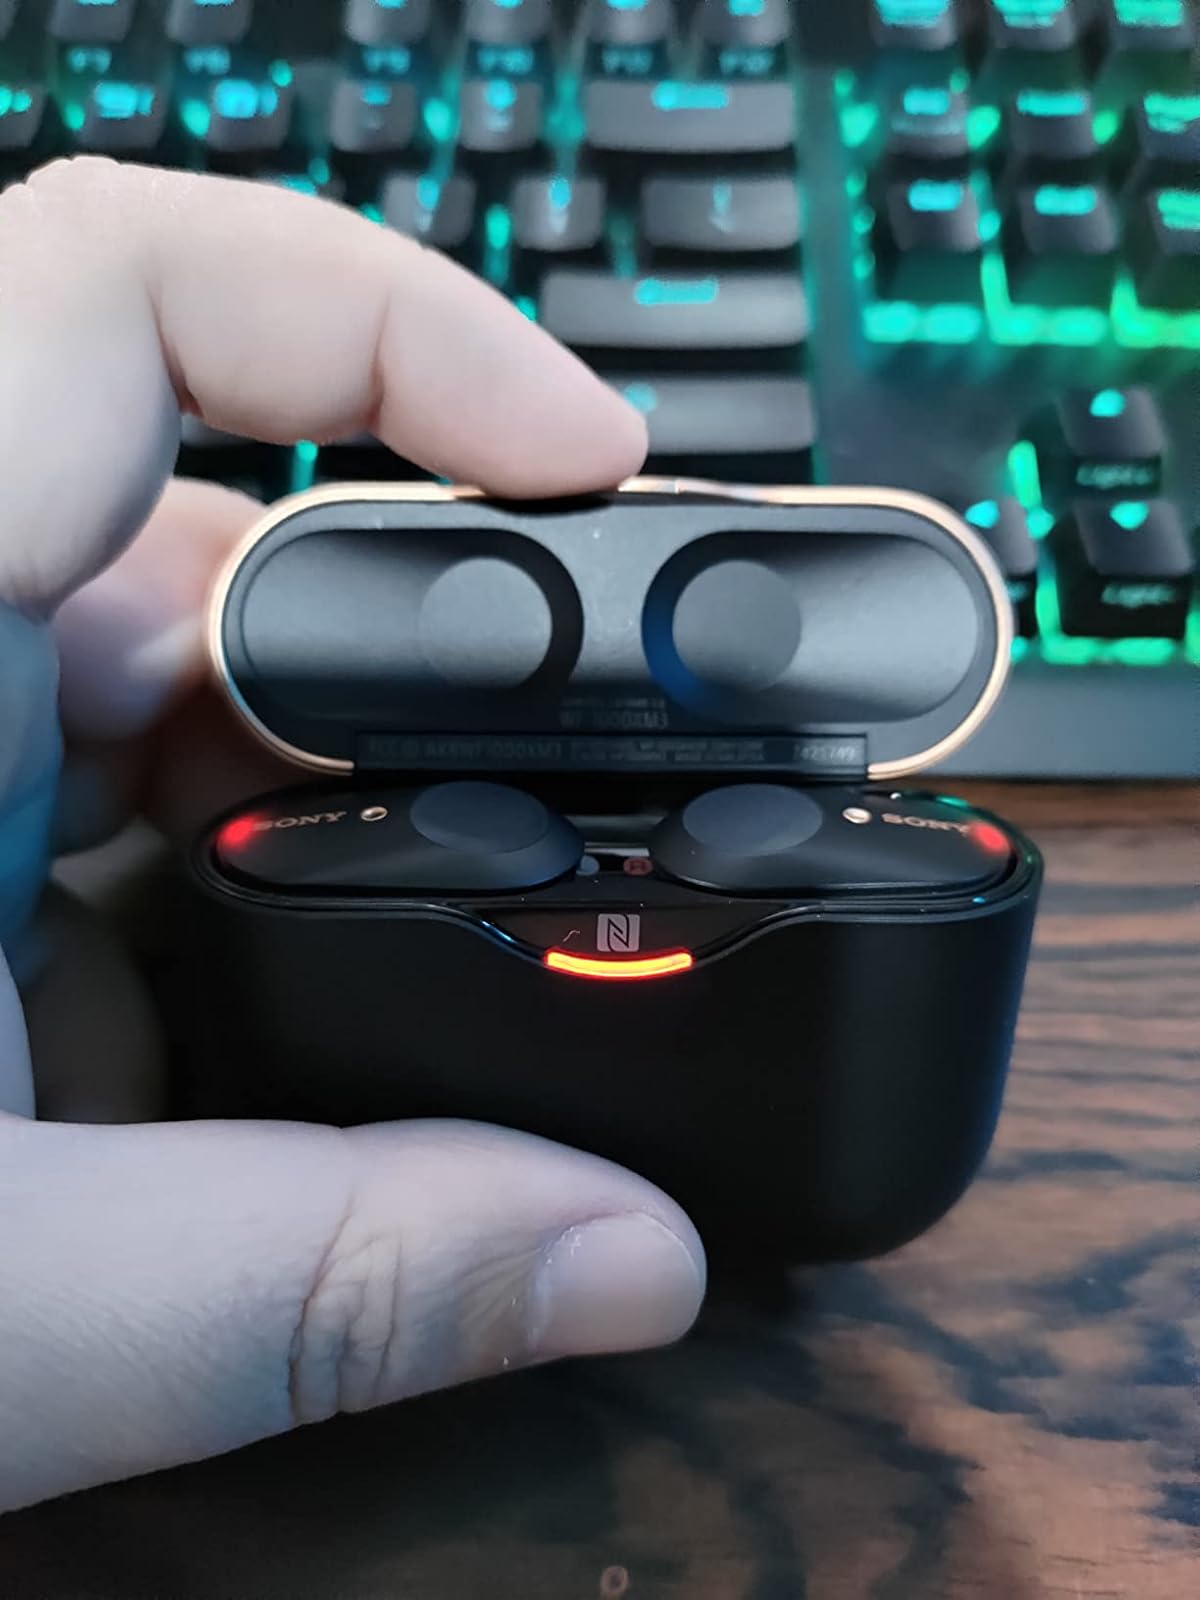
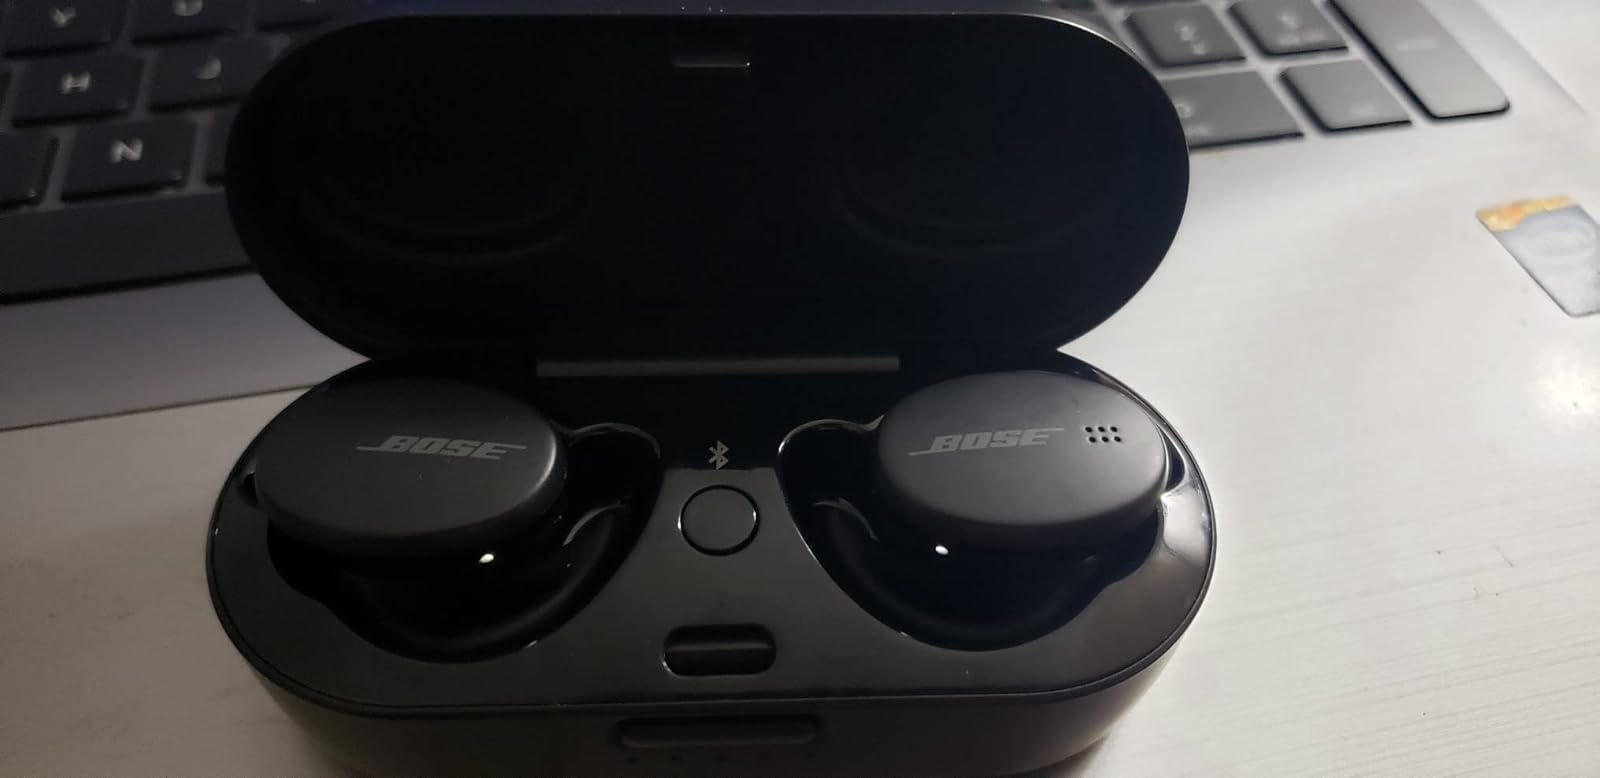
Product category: earbuds
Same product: no